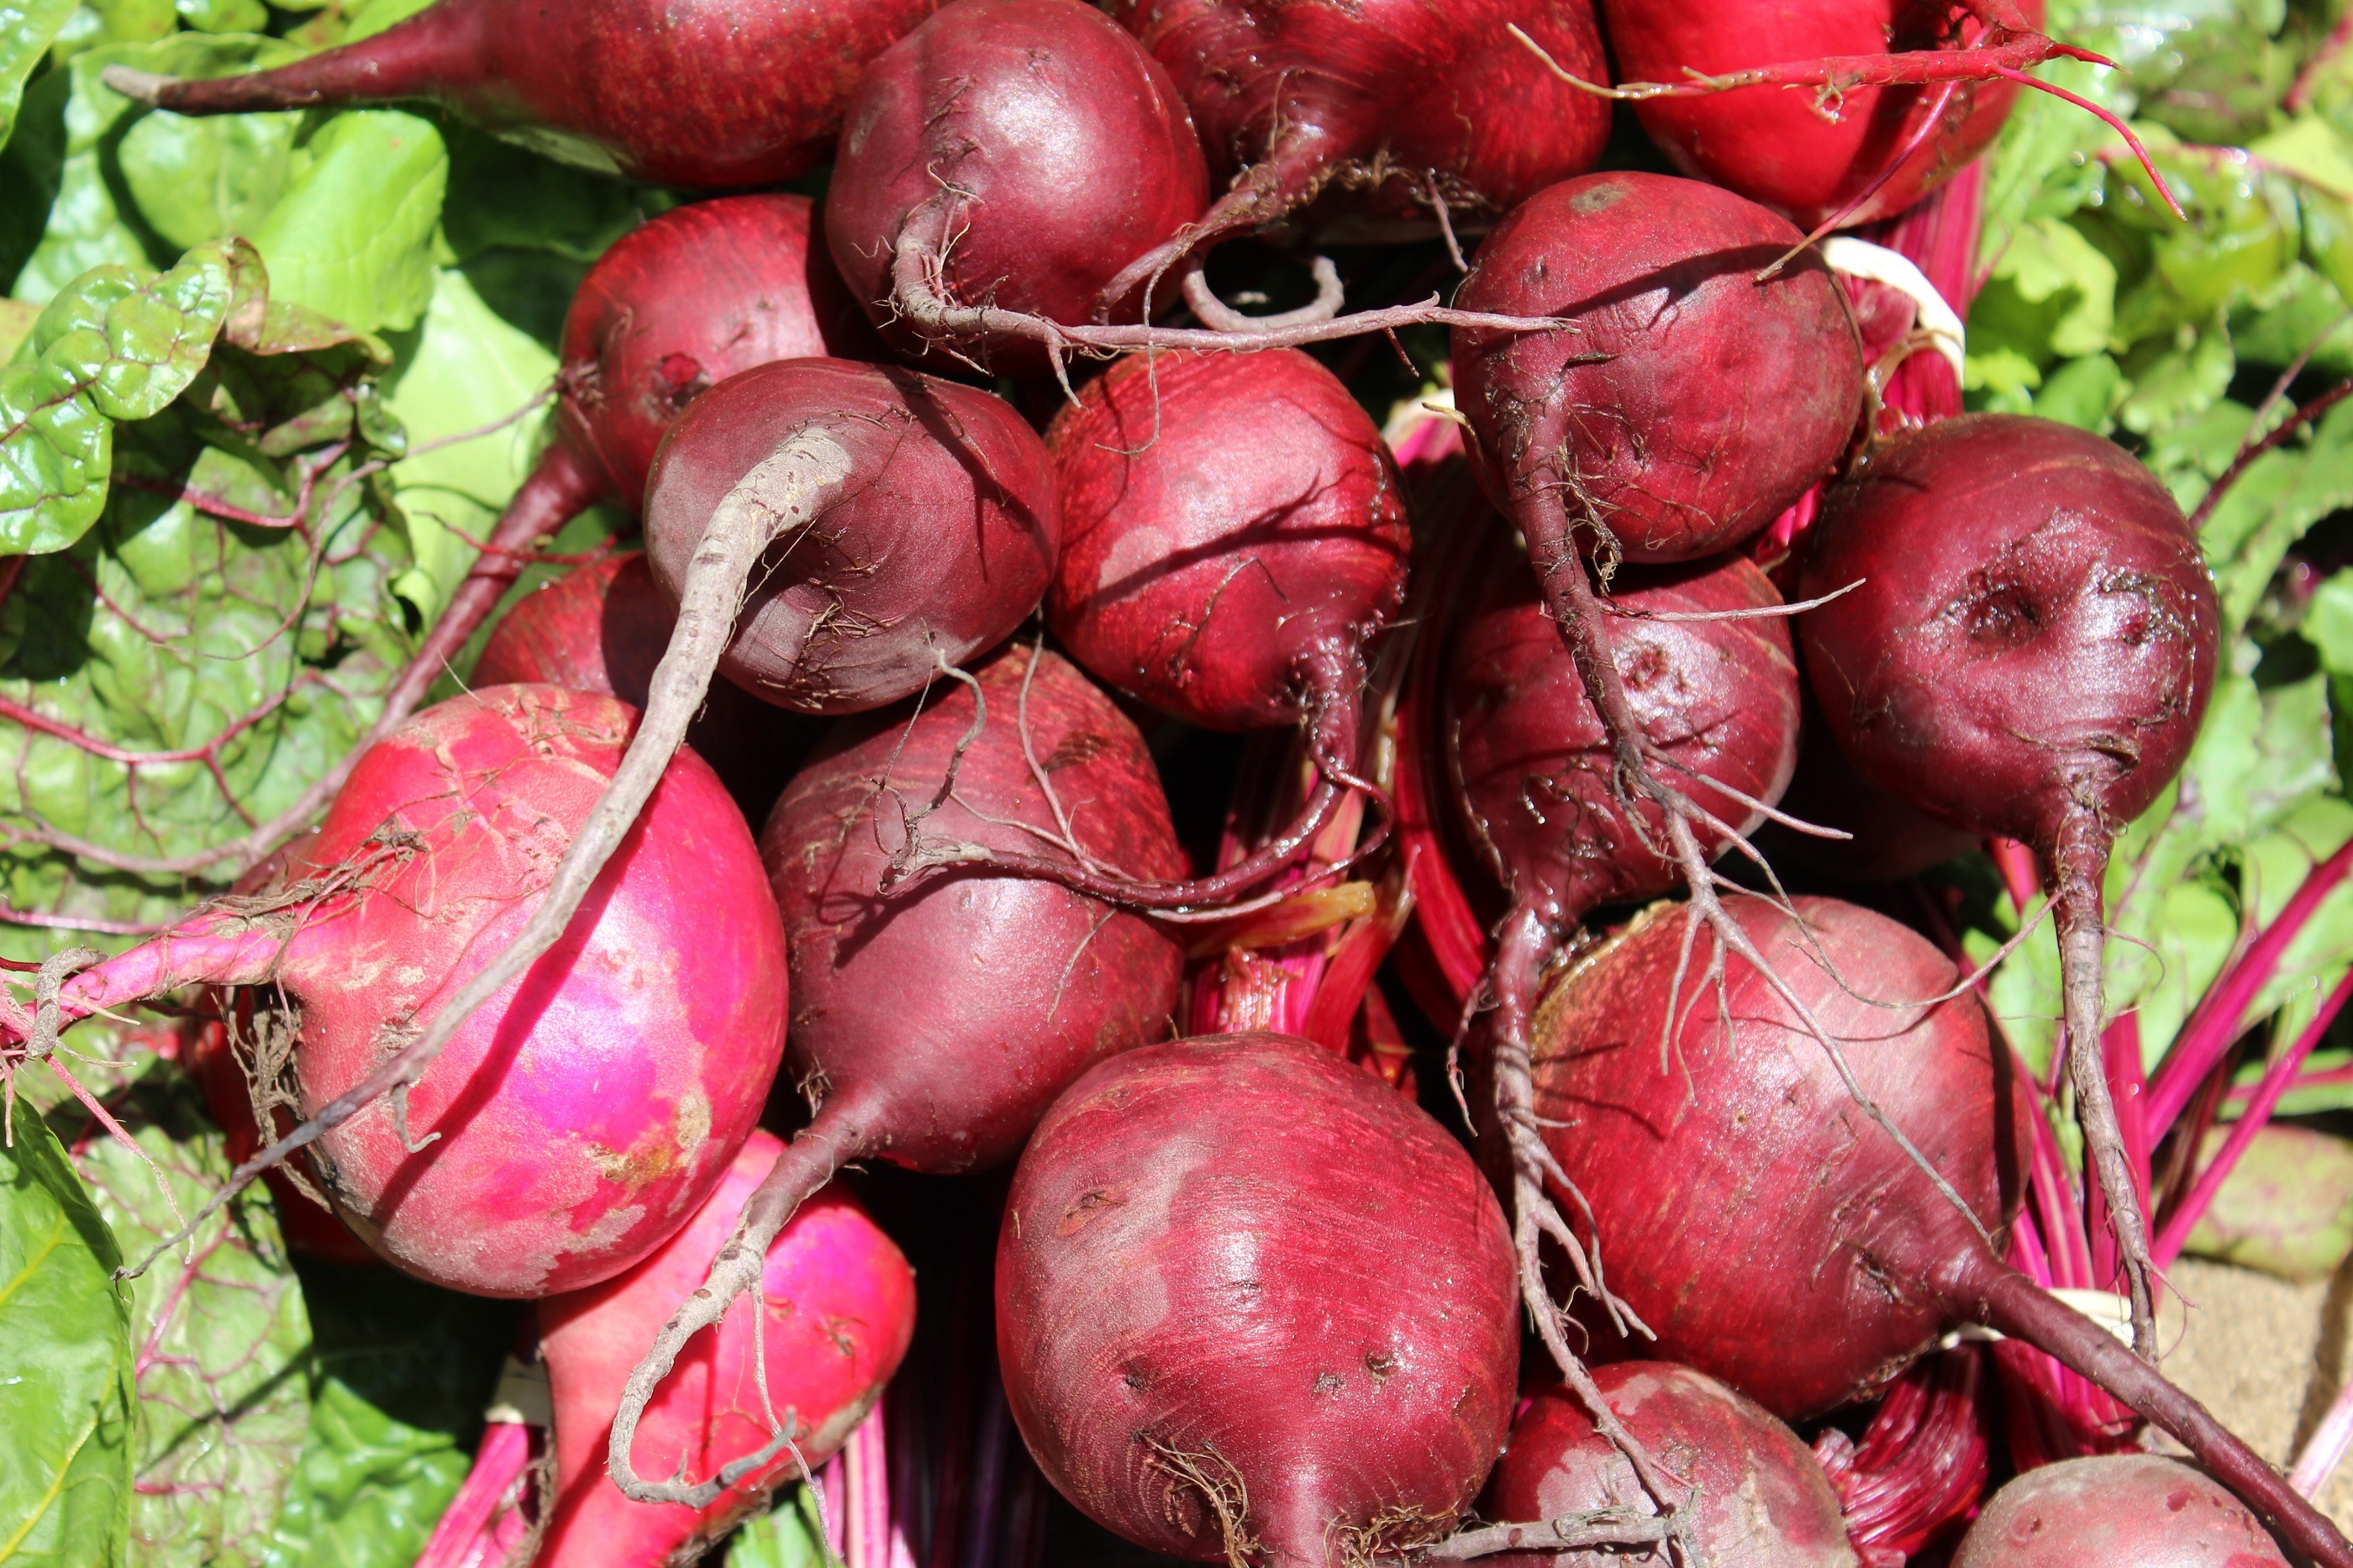
food, red, harvest, produce, vegetable, crop, agriculture, garden, healthy, farmers market, root, radish, raw, horticulture, beets, edible, shallot, beet